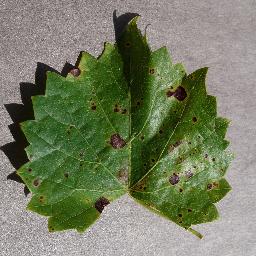
Label: Grape___Black_rot